List of Manchester United F.C. seasons

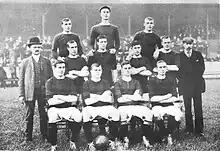
A black-and-white photo of a football team. The players are on three levels, with four on the bottom row, four on the middle row and three on the top row. The player sitting second from the left on the bottom row has a ball at his feet, and the player in the middle of the top row is wearing a flat cap.

Manchester United Football Club is an English professional football club based in Old Trafford, Greater Manchester. The club was formed in Newton Heath in 1878 as Newton Heath LYR F.C., and played their first competitive match in October 1886, when they entered the First Round of the 1886–87 FA Cup. The club was renamed Manchester United F.C. in 1902, and moved to Old Trafford in 1910.